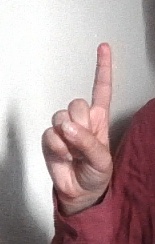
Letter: bb